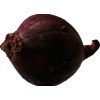
Label: red_onion